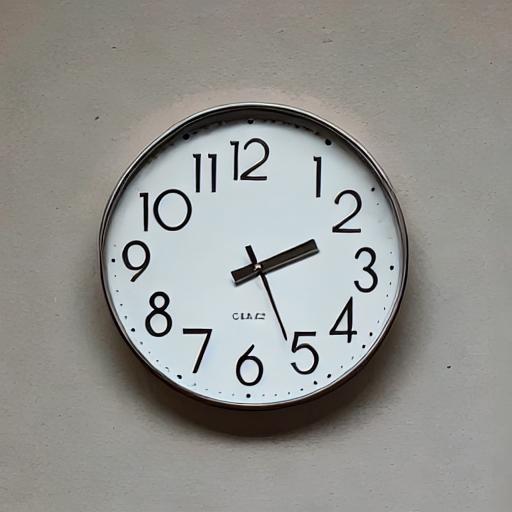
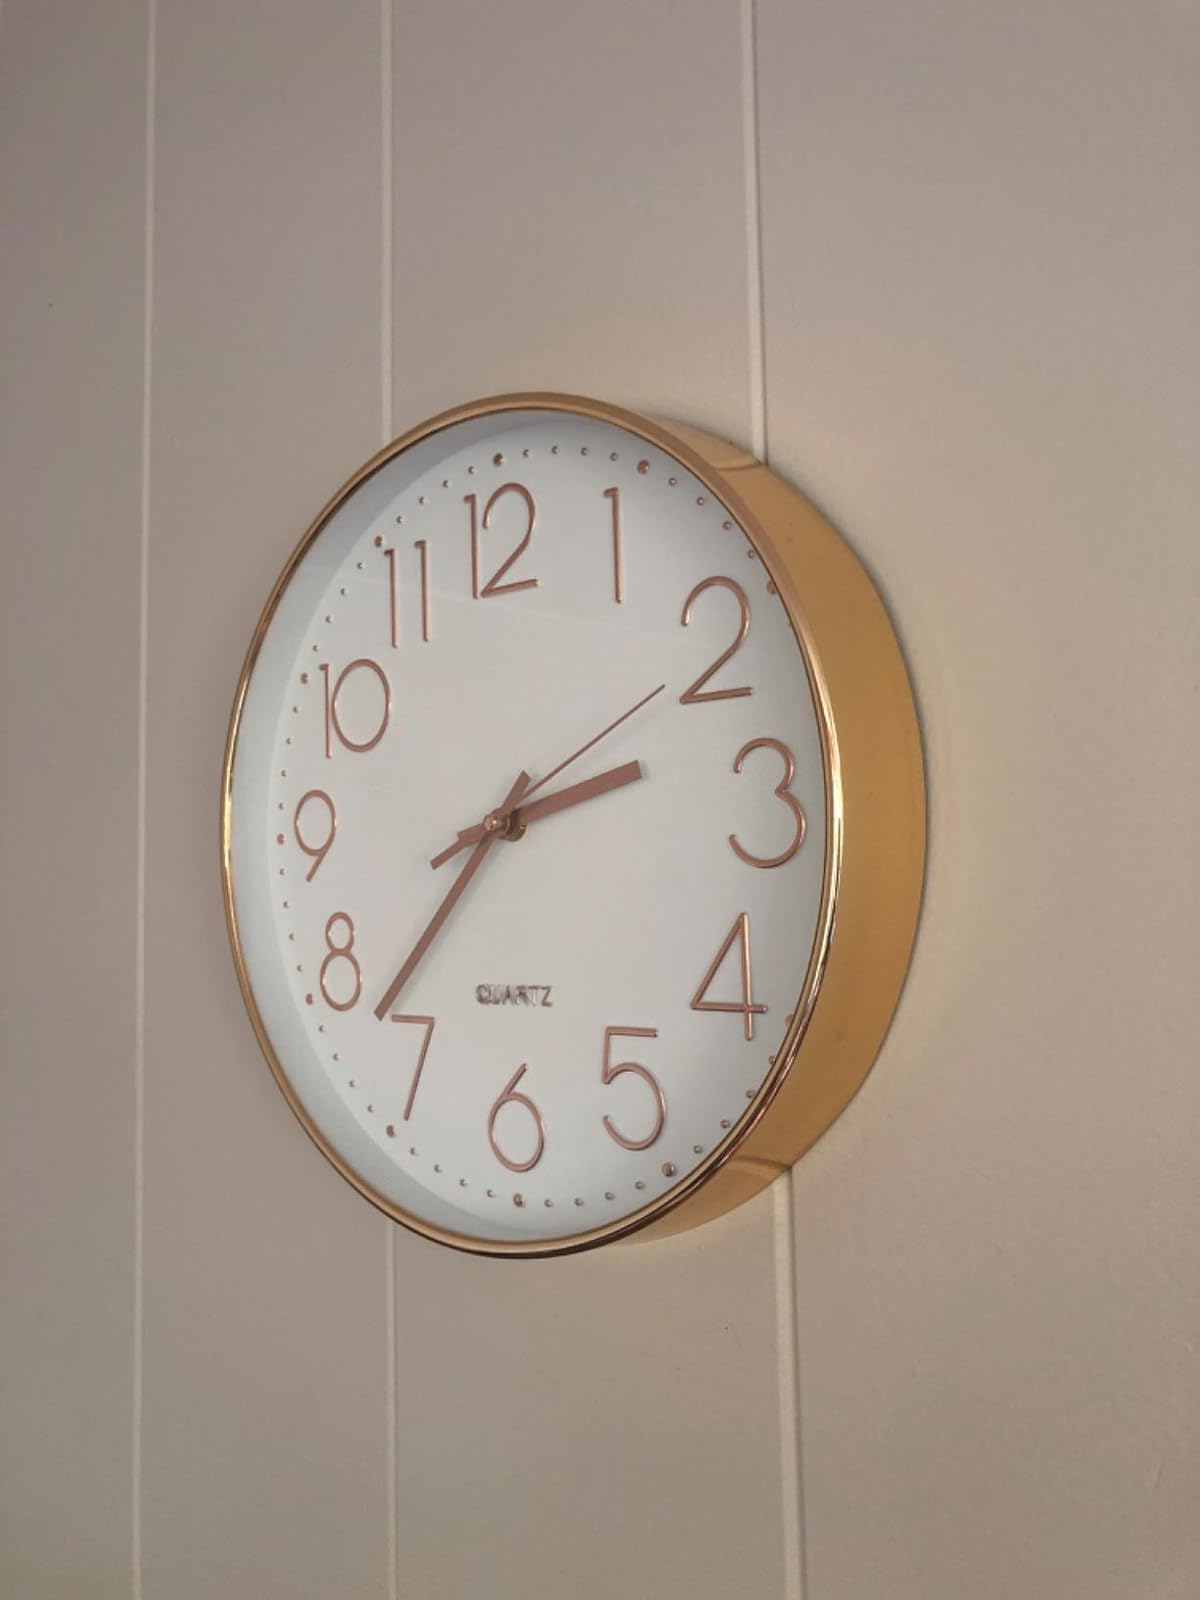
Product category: clock
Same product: no